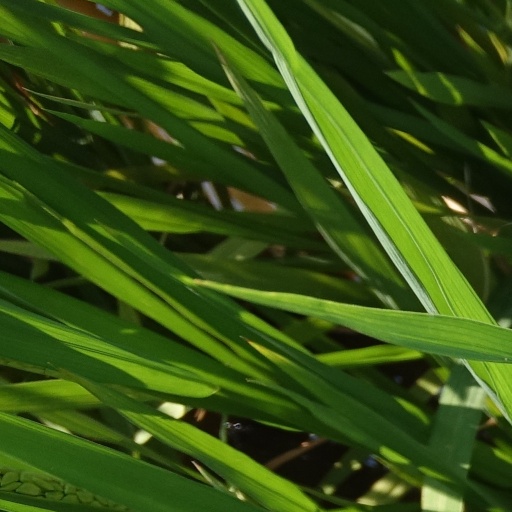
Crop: rice